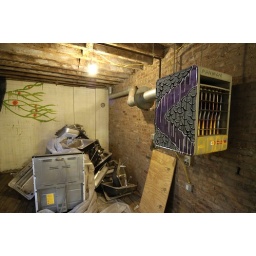
11 spring st. 2006. curated by the wooster collective. I painted all the heating boxes in the building